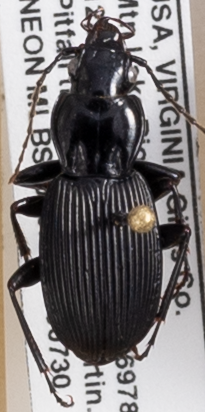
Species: Pterostichus lachrymosus
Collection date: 2019-07-30
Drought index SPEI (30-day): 0.42
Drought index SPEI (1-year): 2.09
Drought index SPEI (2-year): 2.09